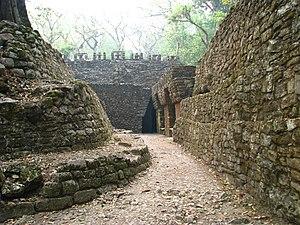
Yaxchilan est une ancienne cité maya située à l'est de l'État du Chiapas, au Mexique. Le site archéologique se trouve dans une boucle en fer à cheval du fleuve Usumacinta, qui fait office de frontière naturelle entre le Mexique et le Guatemala.